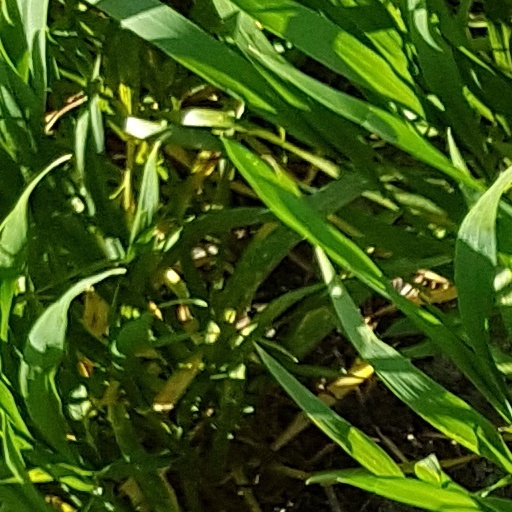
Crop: wheat